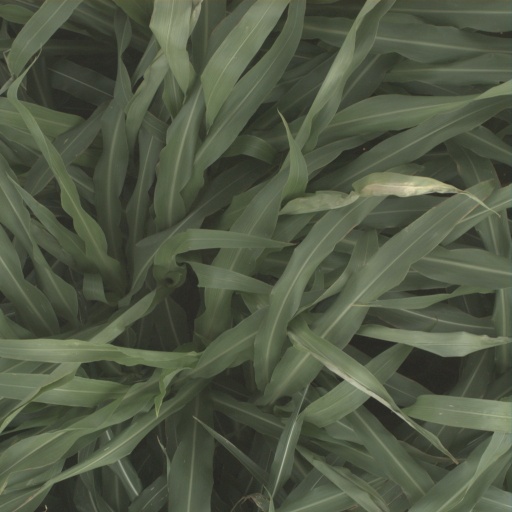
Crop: sorghum